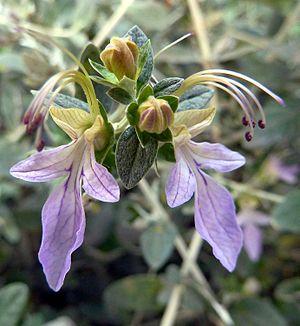
Cette liste de Tracheophyta de Bosnie-Herzégovine, ainsi que d’espèces introduites est un aperçu incomplet d’espèces de mousses, de fougères, de gymnospermes et d’angiospermes citées dans la littérature disponible en langues bosniaque, croate, serbe et serbo-croate. Cet aperçu n’inclue pas des espèces cultivées ni celles occasionnellement introduites.